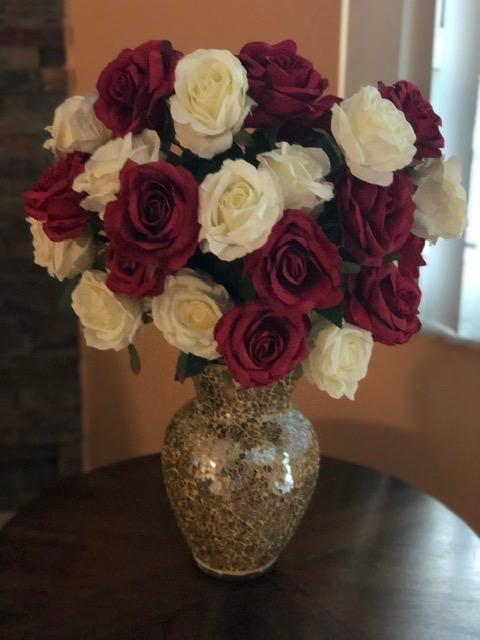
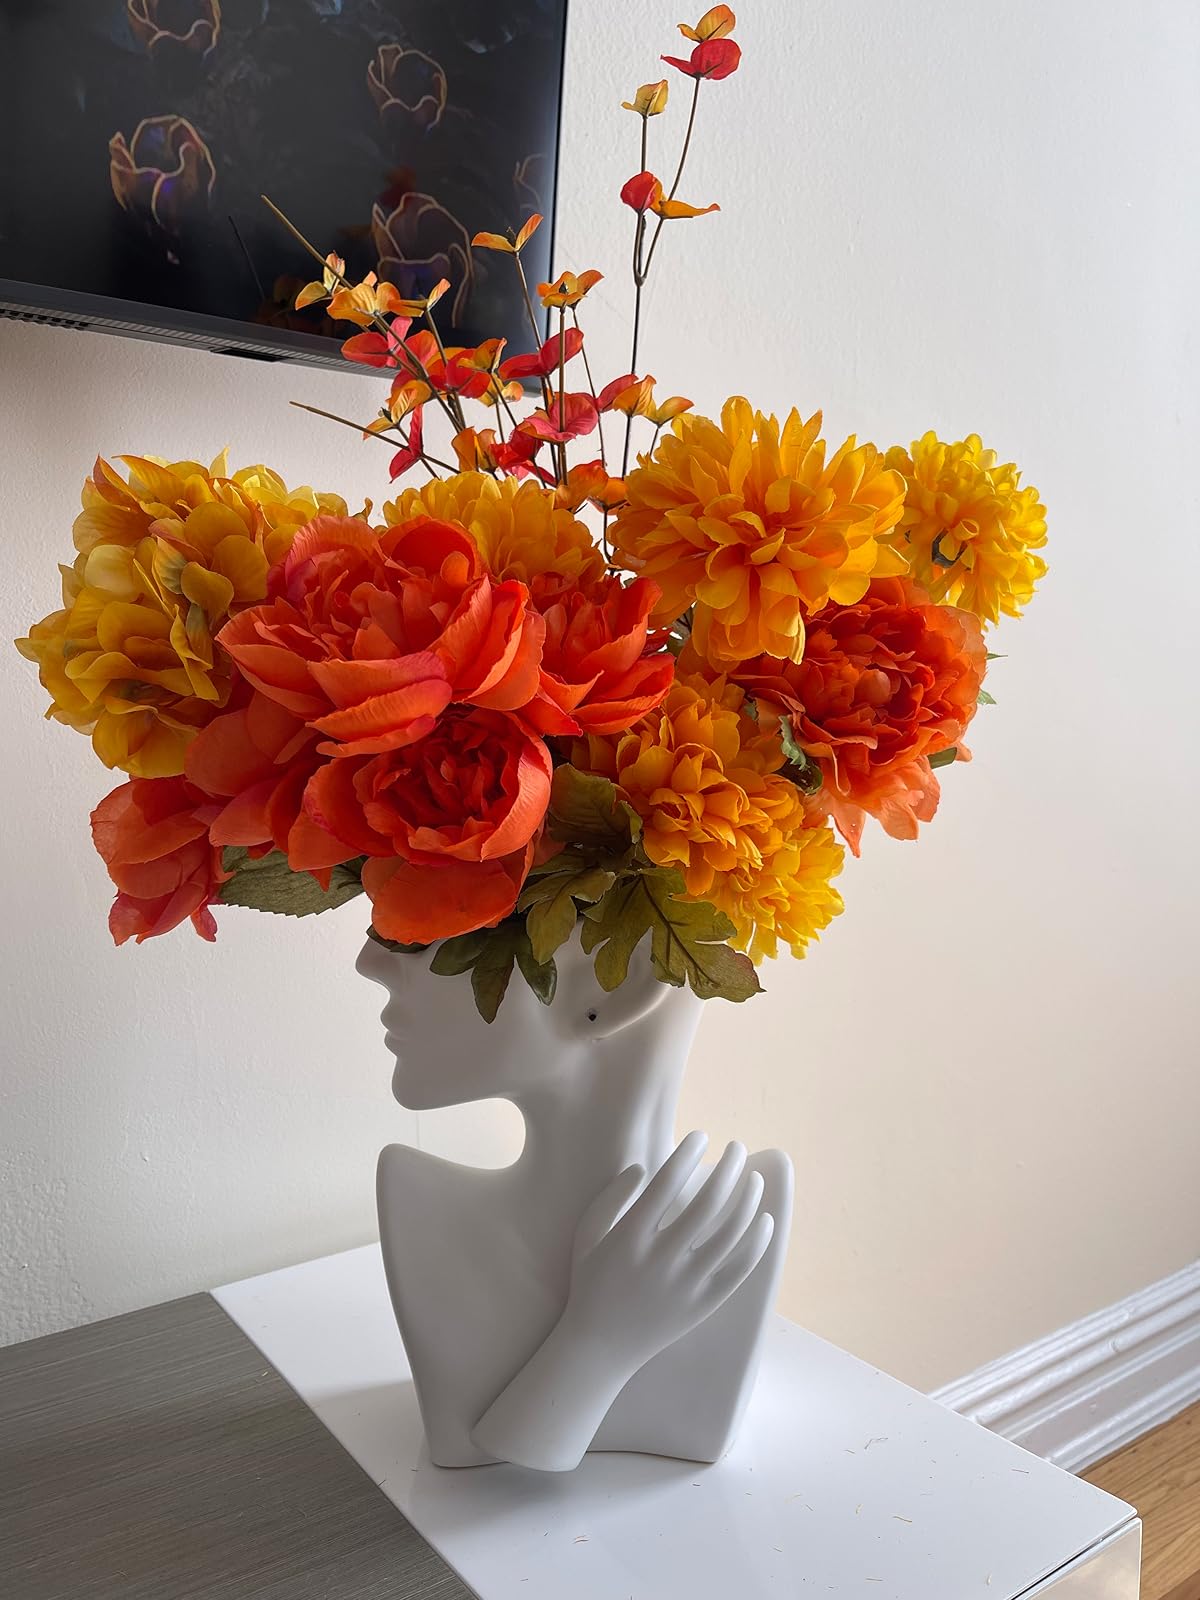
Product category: vase
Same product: no